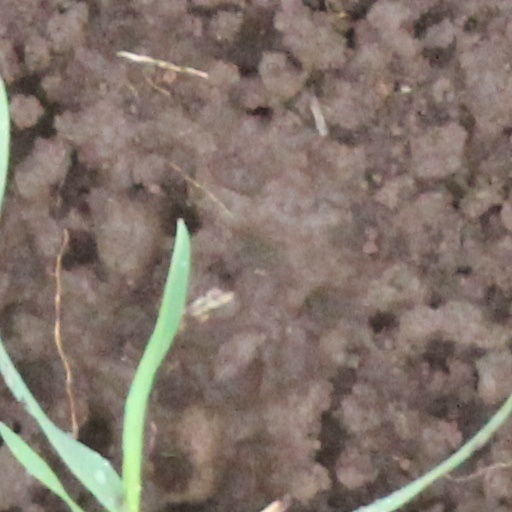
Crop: wheat